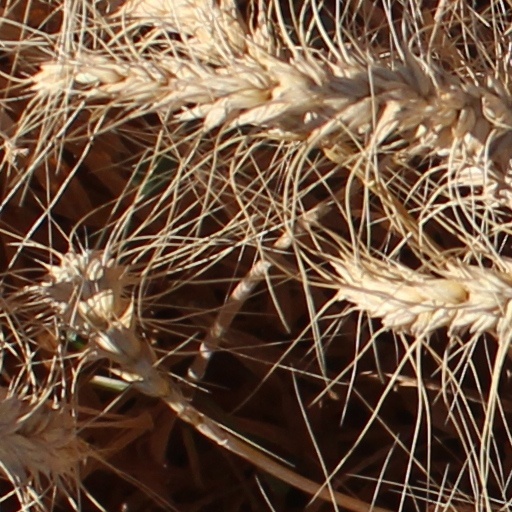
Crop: wheat